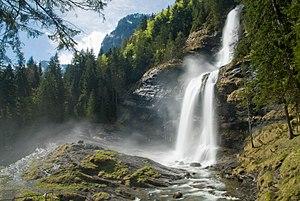
Appelée aussi ""La Reine des Alpes"", la cascade du Rouget est la plus prestigieuse des cascades sizères. Formée de 2 ressauts, elle jaillit sur plus de quatre-vingt mètres de haut."